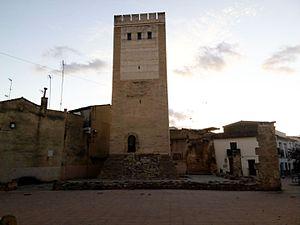
L'ensemble de la tour et murailles des Borgia se trouve à Canals dans la province de Valence, en Espagne. C'est un Bien d'intérêt culturel avec le code 46.23.081-003 et annotation ministérielle R-I-51-0010524 datée du 3 avril 2000. il est également désigné par « Tourelle de Canals ».